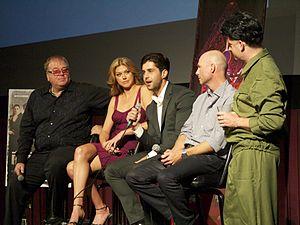
L'Aube rouge est un film de guerre uchronique américain de Dan Bradley sorti en 2012. Il s'agit d'un remake du film du même nom de John Milius, sorti en 1984.